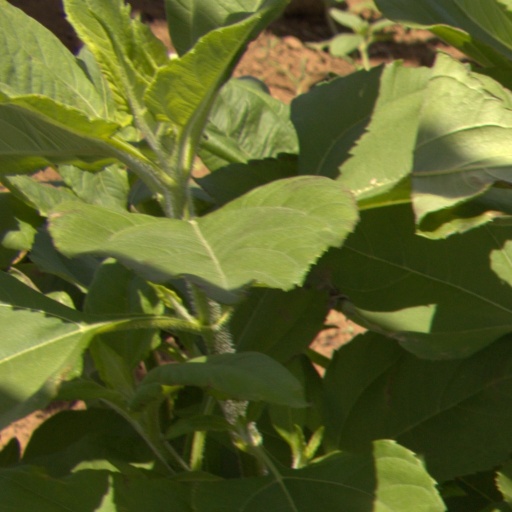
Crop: Jerusalem artichoke